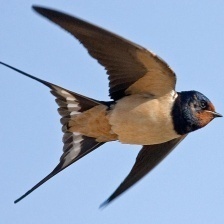
Species: BARN SWALLOW
Scientific name: HIRUNDO RUSTICA